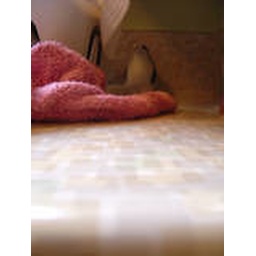
kitchen counter in popo's house